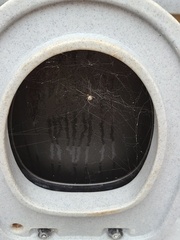
Species: Lactrodectus_hesperus